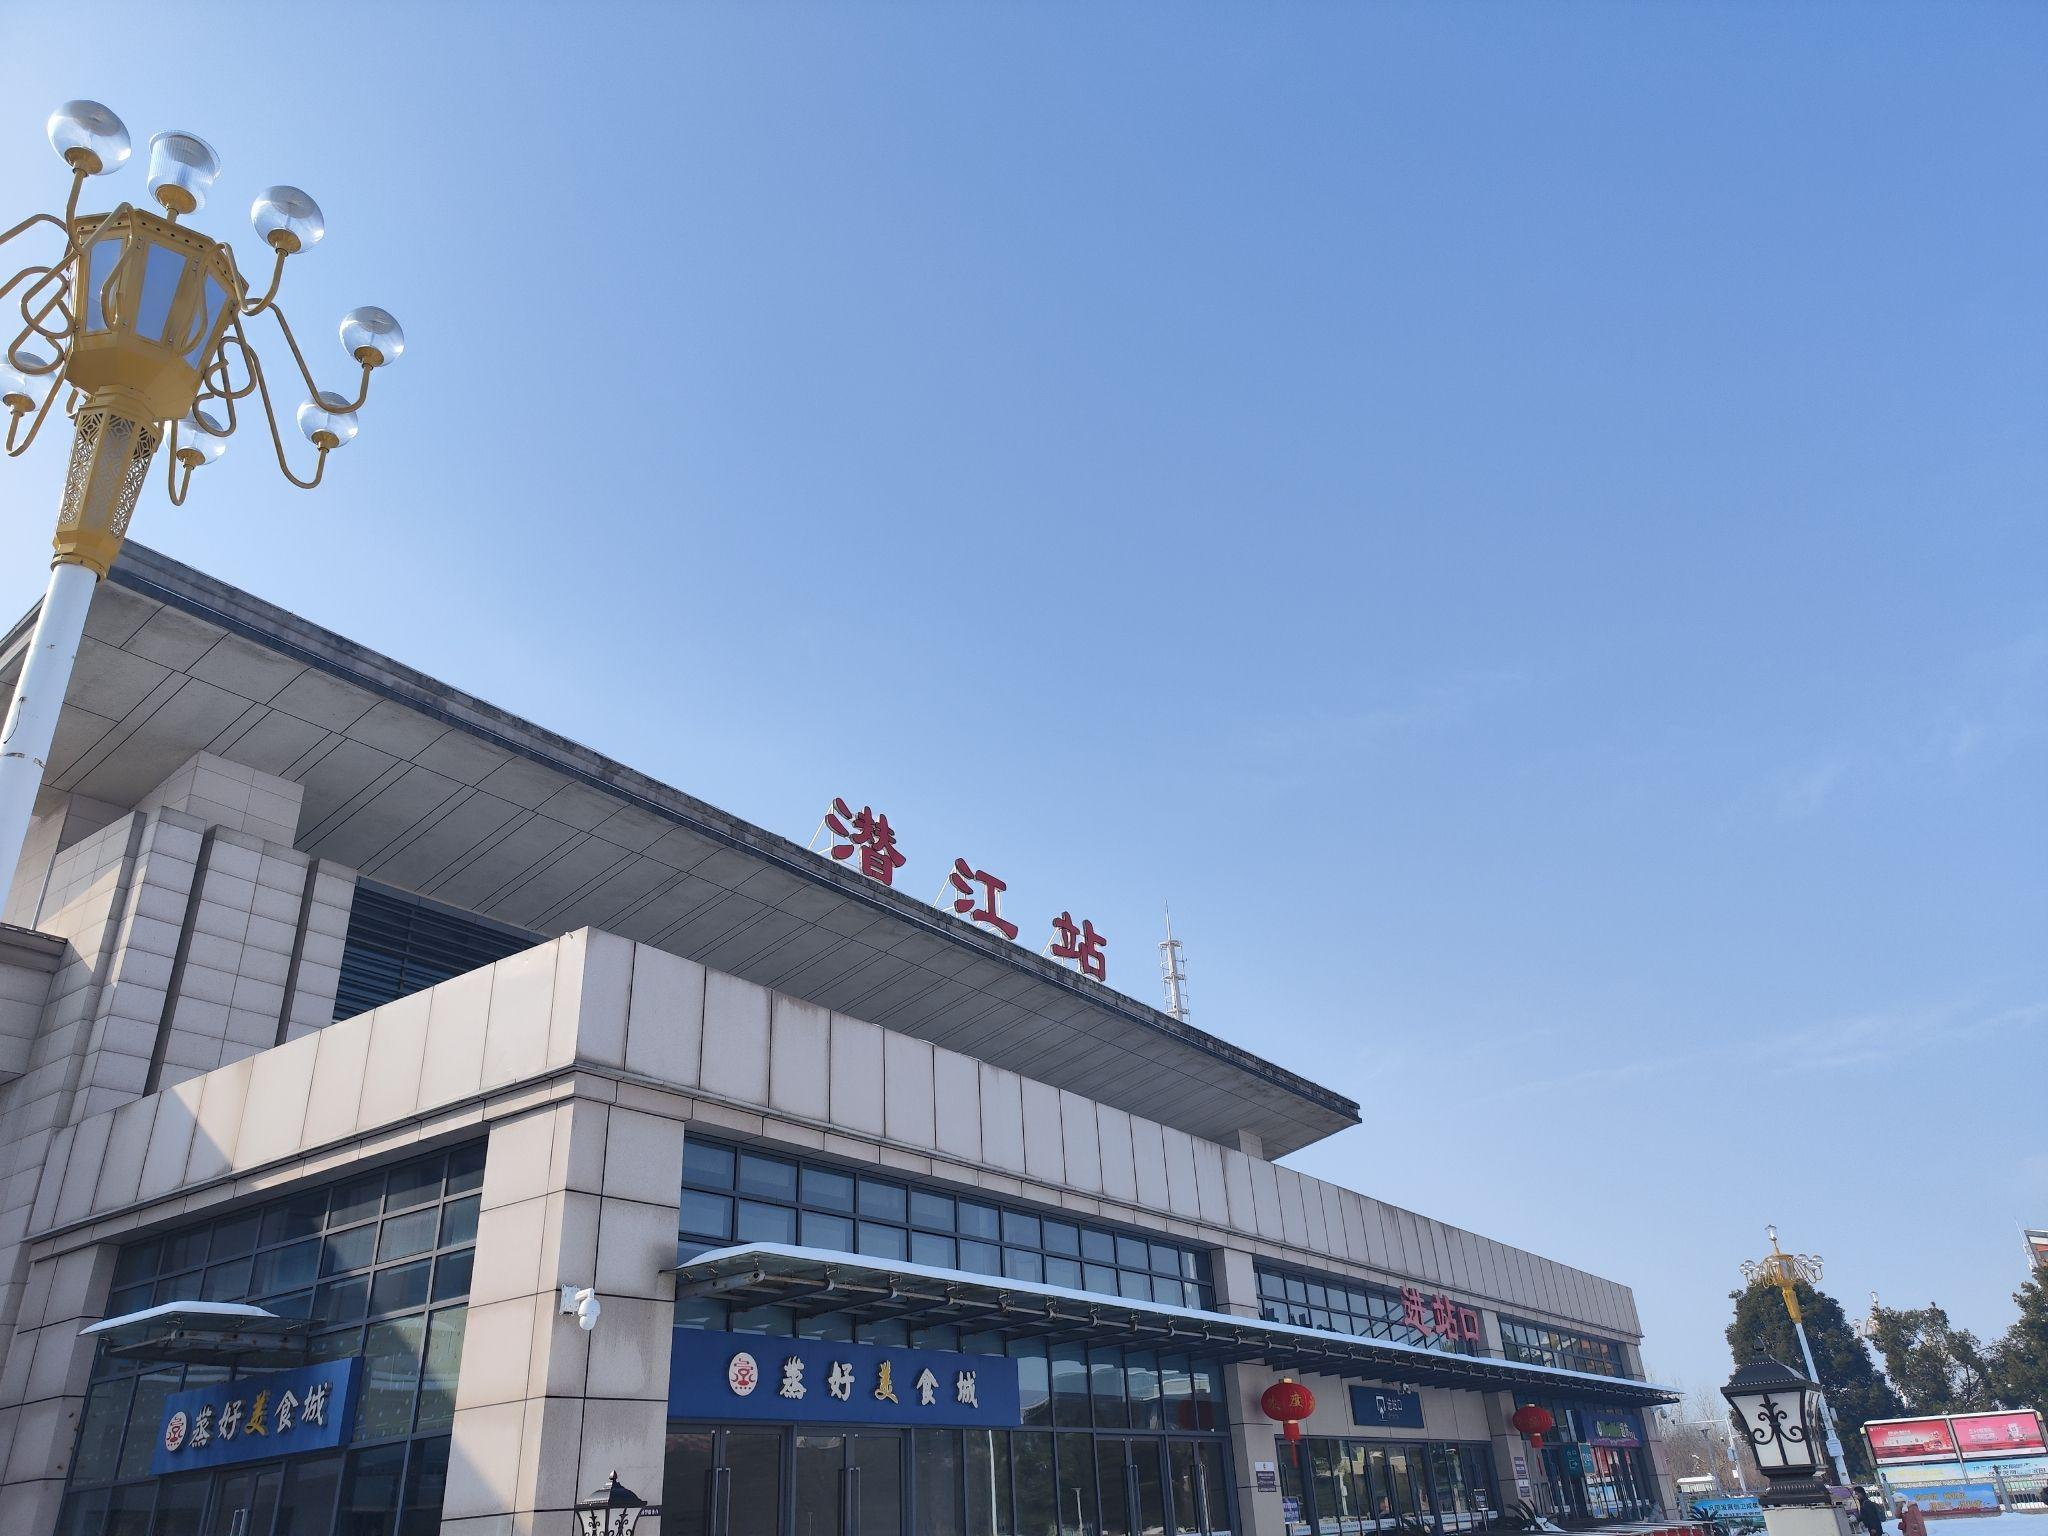
地标名称：潜江站
所在城市：省直辖县级行政区划·潜江市